ZG16

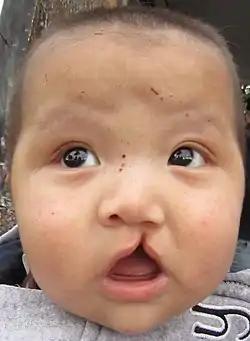
Representation of a common symptom of EEC syndrome, which is Cleft lip/palate syndrome.

Ectrodactyly–ectodermal dysplasia–cleft syndrome (EEC syndrome) is considered to be an autosomal dominant disease. The amount of individuals with this disease is 1 in 90,000 general population. The rare disease can cause abnormalities of the eyes, urinary tract, and hair glands. The physical features of individuals with this disease include missing or irregular fingers and toes, cleft lip, lobster claw hand/foot, carious teeth, thick eyebrows, and distinguishable facial structures. All of these symptoms can be seen individually or all together. There are two types of EEC syndrome: EEC type 3 (EEC3) and EEC type 1 (EEC1). Mutations present on protein coding regions of the ZG16 gene lead to EEC syndrome. Treatment includes assistance from a pedodontics, pediatrician, oral and plastic surgeon, ophthalmologist, and renal specialist.